Mea Shearim

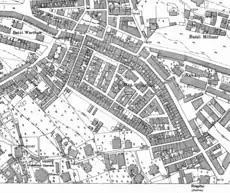
Street plan in 1927

Mea Shearim was structured as a courtyard neighborhood. It was surrounded by a wall, with gates that were locked every evening. By October 1880, 100 apartments were ready for occupancy, and a lottery was held to assign them to families. By the turn of the century, there were 300 houses, a flour mill, and a bakery. Conrad Schick planned for open green space in each courtyard, but cowsheds were built instead. Mea Shearim was the first quarter in Jerusalem to have street lights.